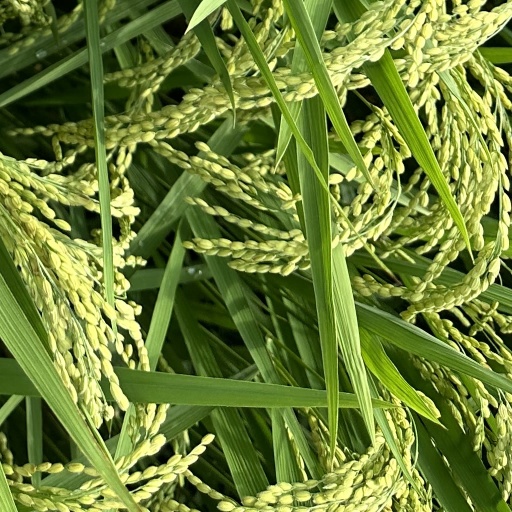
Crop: rice